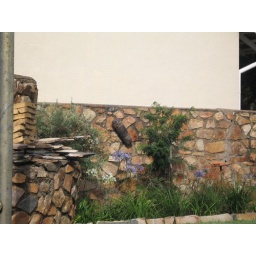
Barbets have taken up residence in the bird house log!